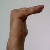
The image shows a hand gesture representing a space in Indian Sign Language.